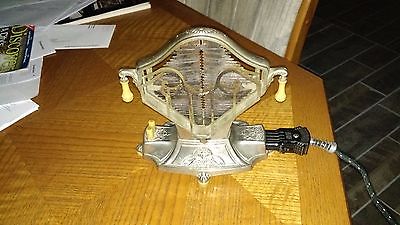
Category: toaster